Korakuen Stadium

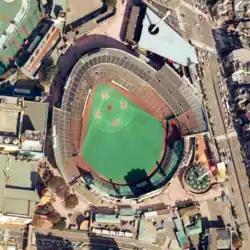
Korakuen Stadium in 1984

was a stadium in Tokyo, Japan. Completed in 1937, it was originally used for baseball, and was home to the Yomiuri Giants for nearly fifty years. For various periods of time, it was also the home stadium of six other professional Japanese baseball teams, including the Mainichi Orions, the Kokutetsu Swallows, and the Nippon Ham Fighters. Korakuen was the home of the Intercity baseball tournament for nearly fifty years. It originally hosted the Japanese Baseball Hall of Fame, now located at Korakuen's successor venue, the Tokyo Dome. In the 1970s and 1980s Korakuen was also used as a concert venue for superstar performers. The ballpark had a capacity of 50,000 people.